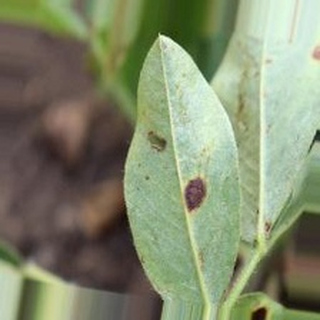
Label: groundnut_late_leaf_spot